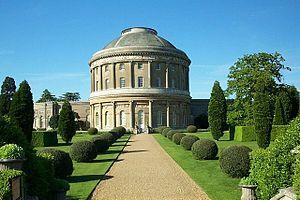
Cette liste des musées du Suffolk, Angleterre contient des musées qui sont définis dans ce contexte comme des institutions qui recueillent et soignent des objets d'intérêt culturel, artistique, scientifique ou historique. Leurs collections ou expositions connexes disponibles pour la consultation publique. Sont également inclus les galeries d'art à but non lucratif et les galeries d'art universitaires. Les musées virtuels ne sont pas inclus.